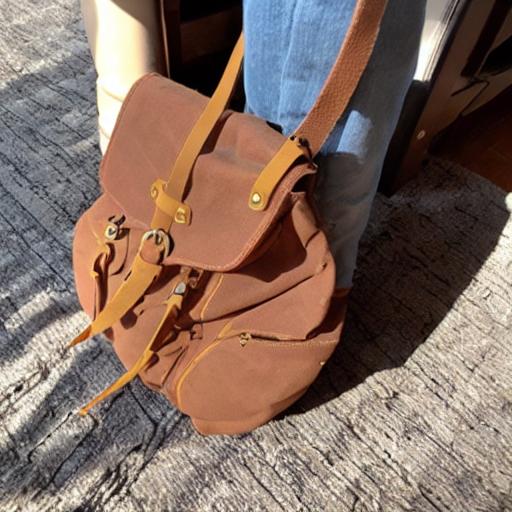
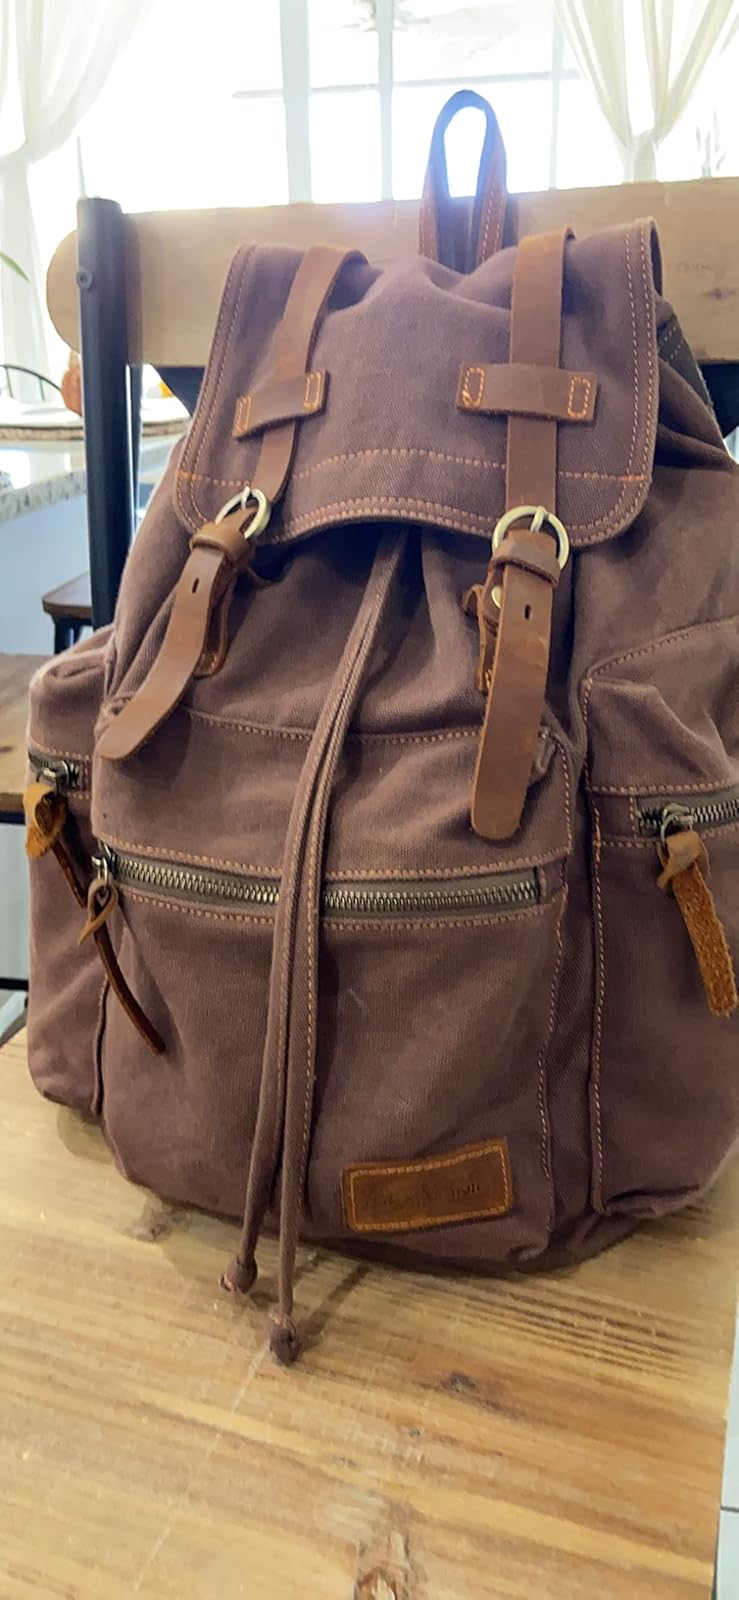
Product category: bag
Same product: no